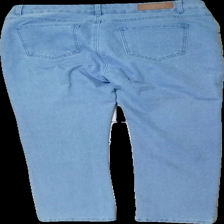
View: back
Type: Jeans
Category: Ladies
Brand: Isolde
Colors: Blue, Brown
Material: 65% bomull 33% polyester 2% elastan
Pattern: Logo print
Cut: Regular
Size: 44
Season: All
Stains: Minor
Damage: liten fläck
Damage location: top left
Price range: <50
Recommended usage: Reuse
Description: jeans